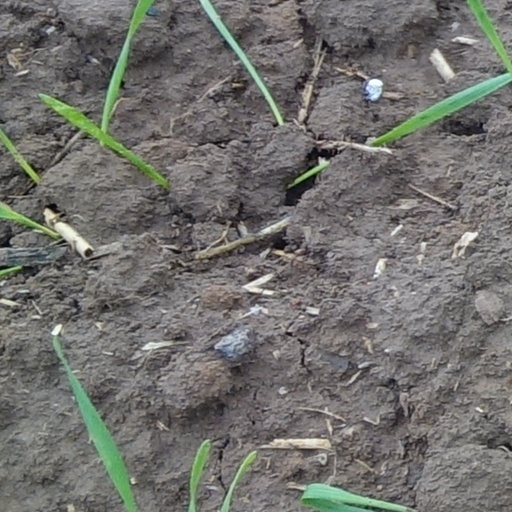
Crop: wheat